1917 Sacramento Governor's Mansion bombing

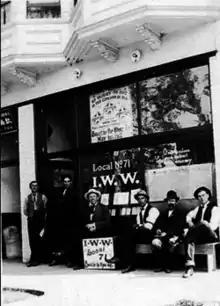
Men outside IWW Local No. 71

The 1917 Sacramento Governor's Mansion bombing took place just before midnight on December 17, 1917 when about 25 sticks of dynamite exploded near the rear porch of the Governor's Mansion just blocks from the Capitol Building.